Liss, Hampshire

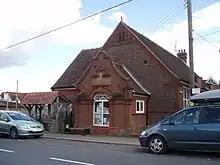
Village hall

The enclosure of the commons and wastelands occurred by an inclosure act in 1864. Station Road, St Mary's Road, Western Road, the shopping area, the beginning of Hill Brow Road, Andlers Ash Road, Liss Forest Road, Mint Road, the original village school and the Village Hall were all built on enclosed land. Under the Inclosure Award the West Liss Recreation Ground, the four allotments sites "for the labouring poor of the parish" and a number of roads were created. Under the local-government reforms of 1894, management of the village's affairs passed from Vestry to the new Parish Council.